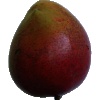
Label: Mango Red 1